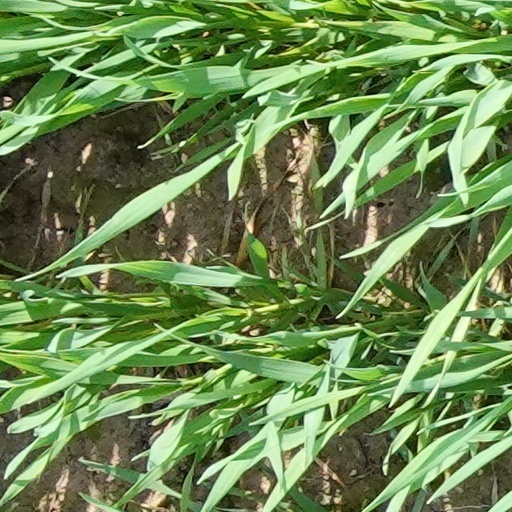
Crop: wheat